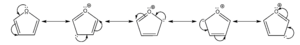
Le furane, encore écrit furanne, est un composé chimique de formule brute C₄H₄O. C'est un composé hétérocyclique appartenant à la classe des métalloles, constitué d'un cycle aromatique à cinq atomes, dont un atome d'oxygène. Il se présente sous la forme d'un liquide incolore très volatil. Possédant une réactivité différente de celle du benzène, il est utilisé comme réactif ou précurseur en chimie organique.